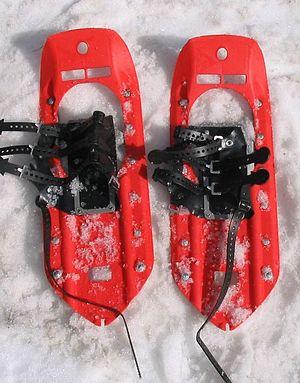
La raquette à neige, appelée plus communément raquette, est un accessoire qui permet de marcher sur des couches épaisses de neige molle. Ce mode de déplacement est spécifique aux régions enneigées d'Amérique du Nord et de Sibérie orientale depuis des millénaires, alors que le ski, basé sur la glisse, s'est développé préférentiellement en Eurasie. Sortir ou randonner en raquette est aujourd'hui devenu un loisir, que ce soit dans les vastes étendues de forêts ou de toundras boréales, ou dans les stations de sports d'hiver, au même titre que la marche à pied ou la pratique d'un sport de glisse, comme le ski de fond.